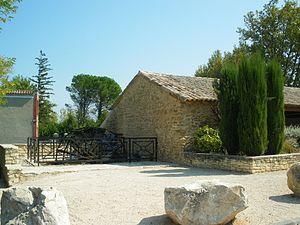
Lavoir et roue à Saint Saturnin lès Avignon, Vaucuse, France
Saint-Saturnin-lès-Avignon est une commune française, située dans le département de Vaucluse en région Provence-Alpes-Côte d'Azur. Elle fait partie du Grand Avignon.